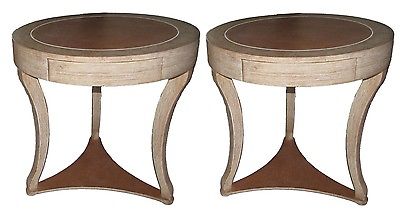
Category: table